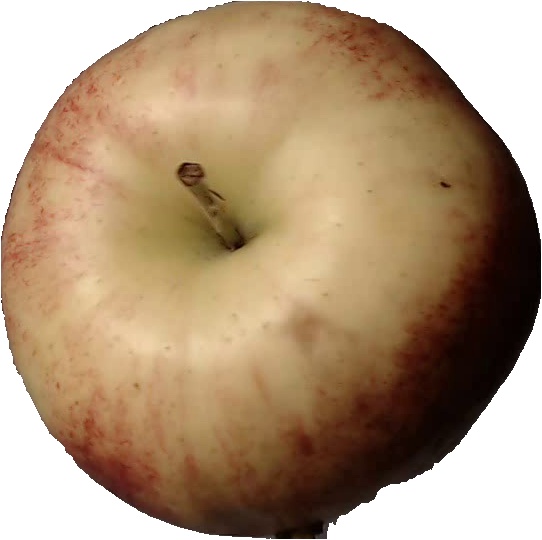
Label: apple_red_3